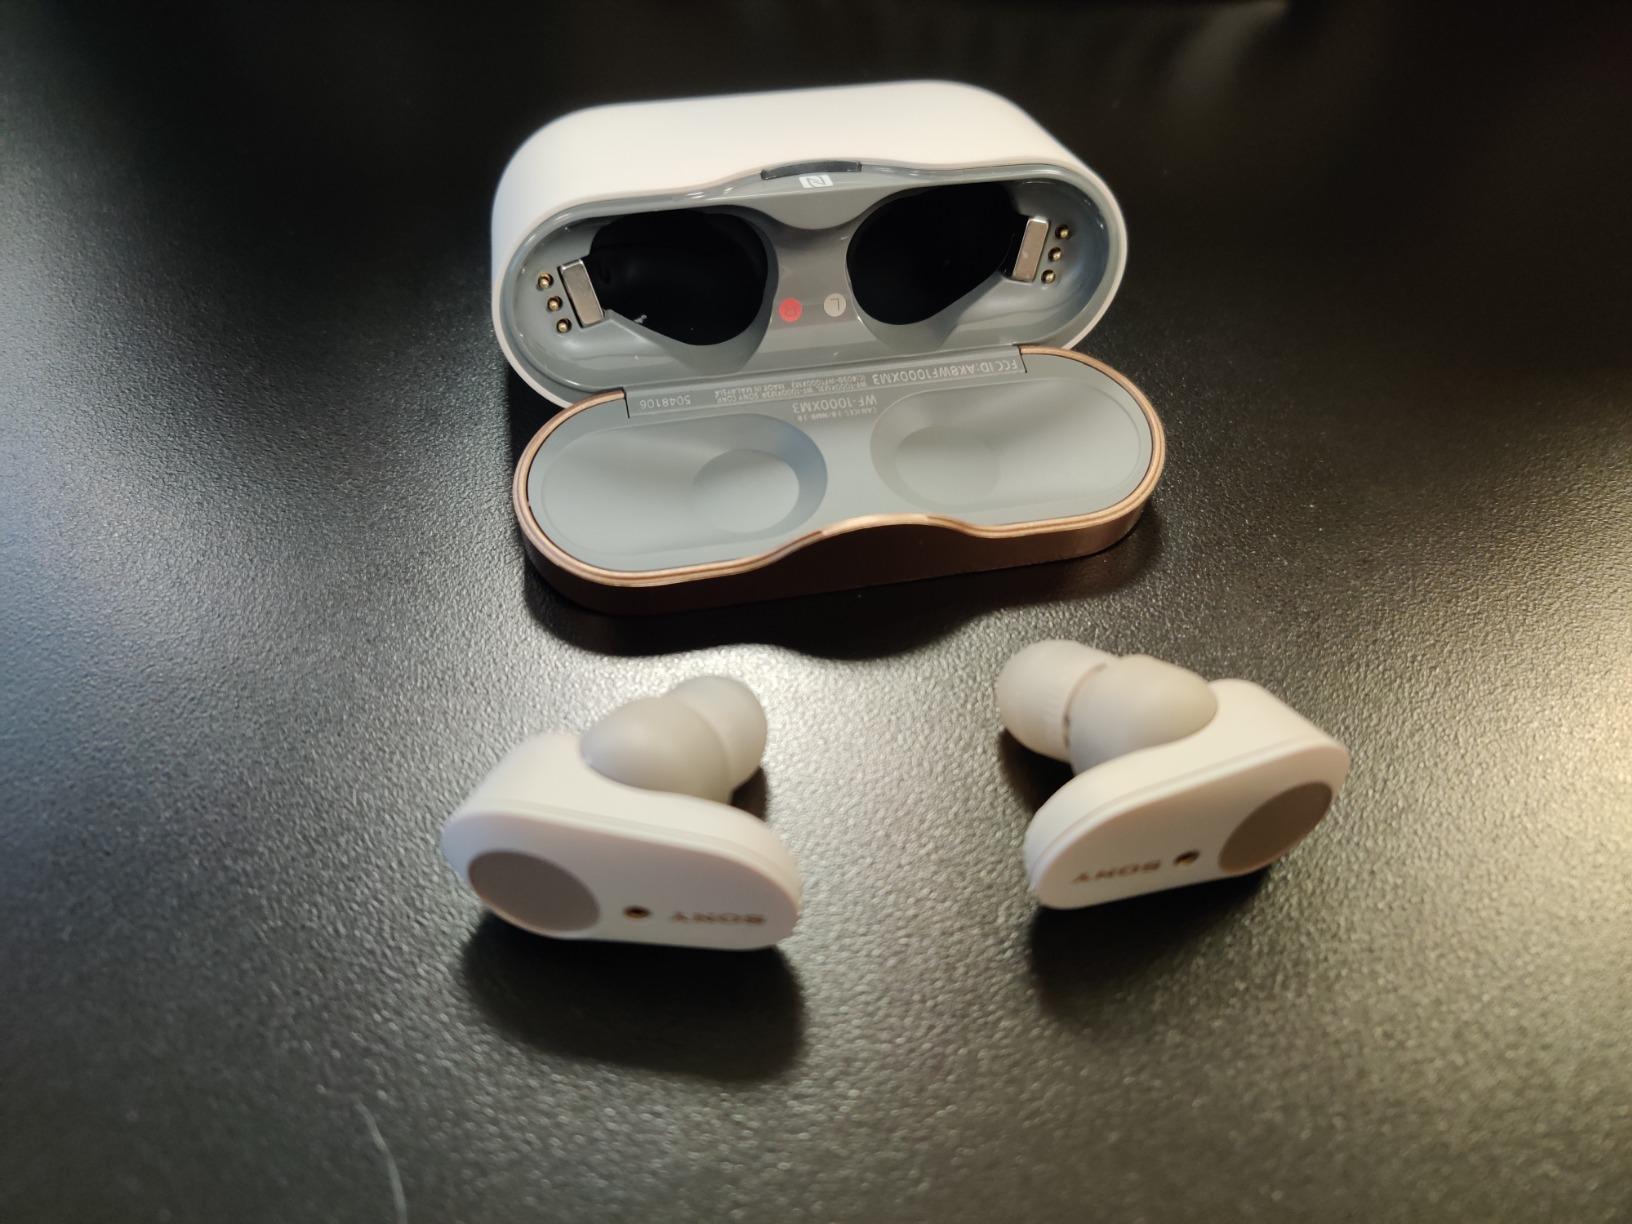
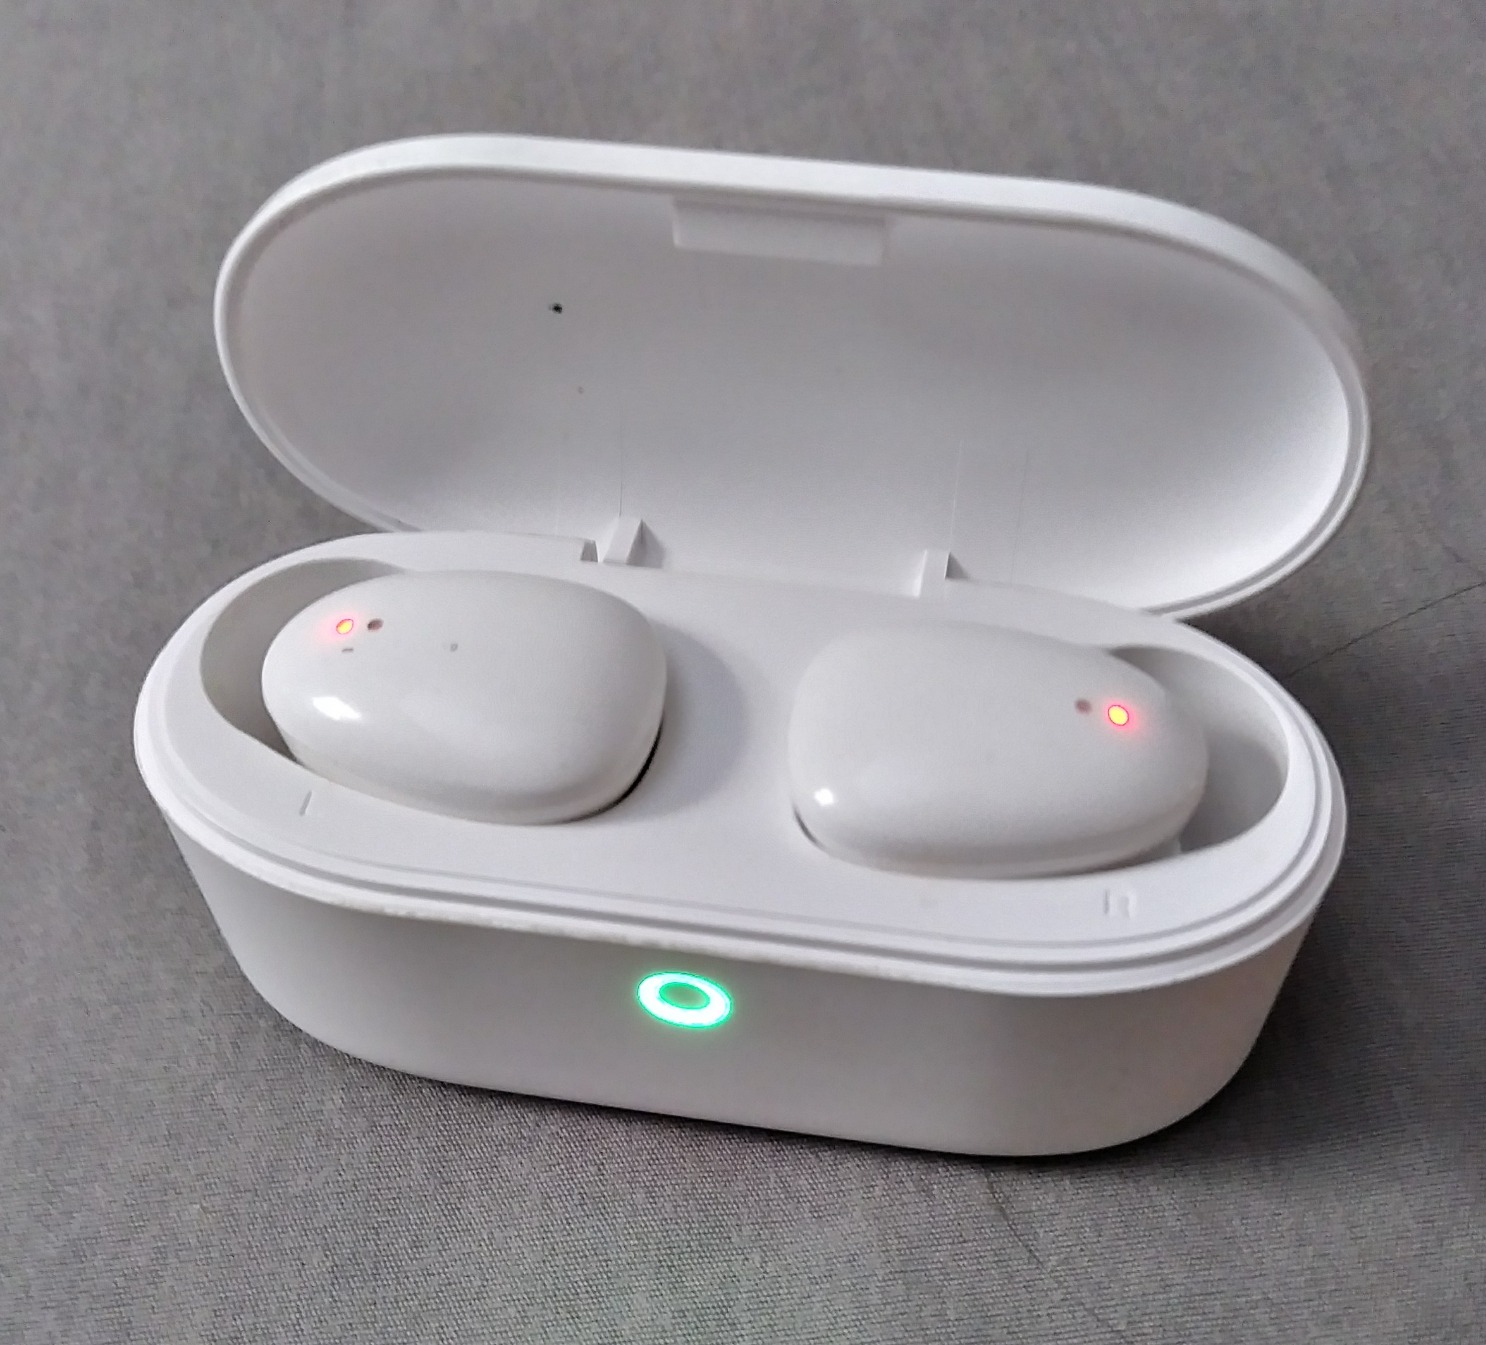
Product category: earbuds
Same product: no